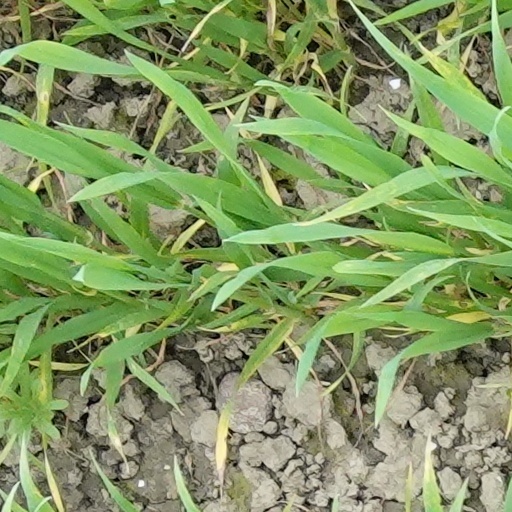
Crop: wheat